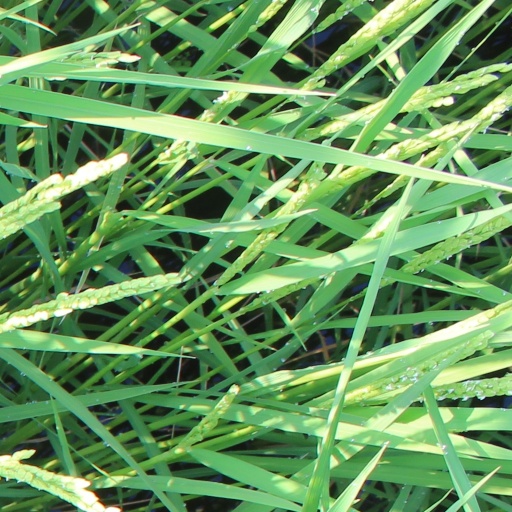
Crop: rice